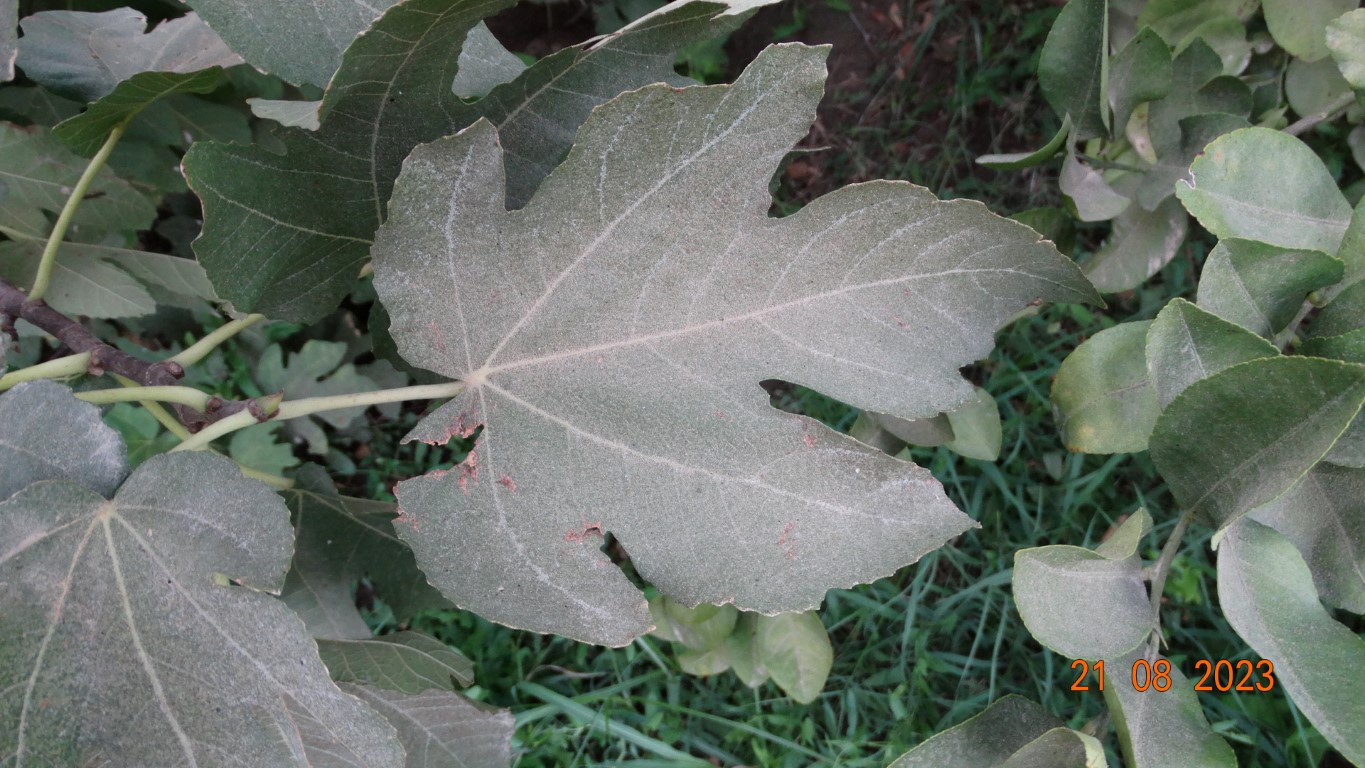
Label: infected